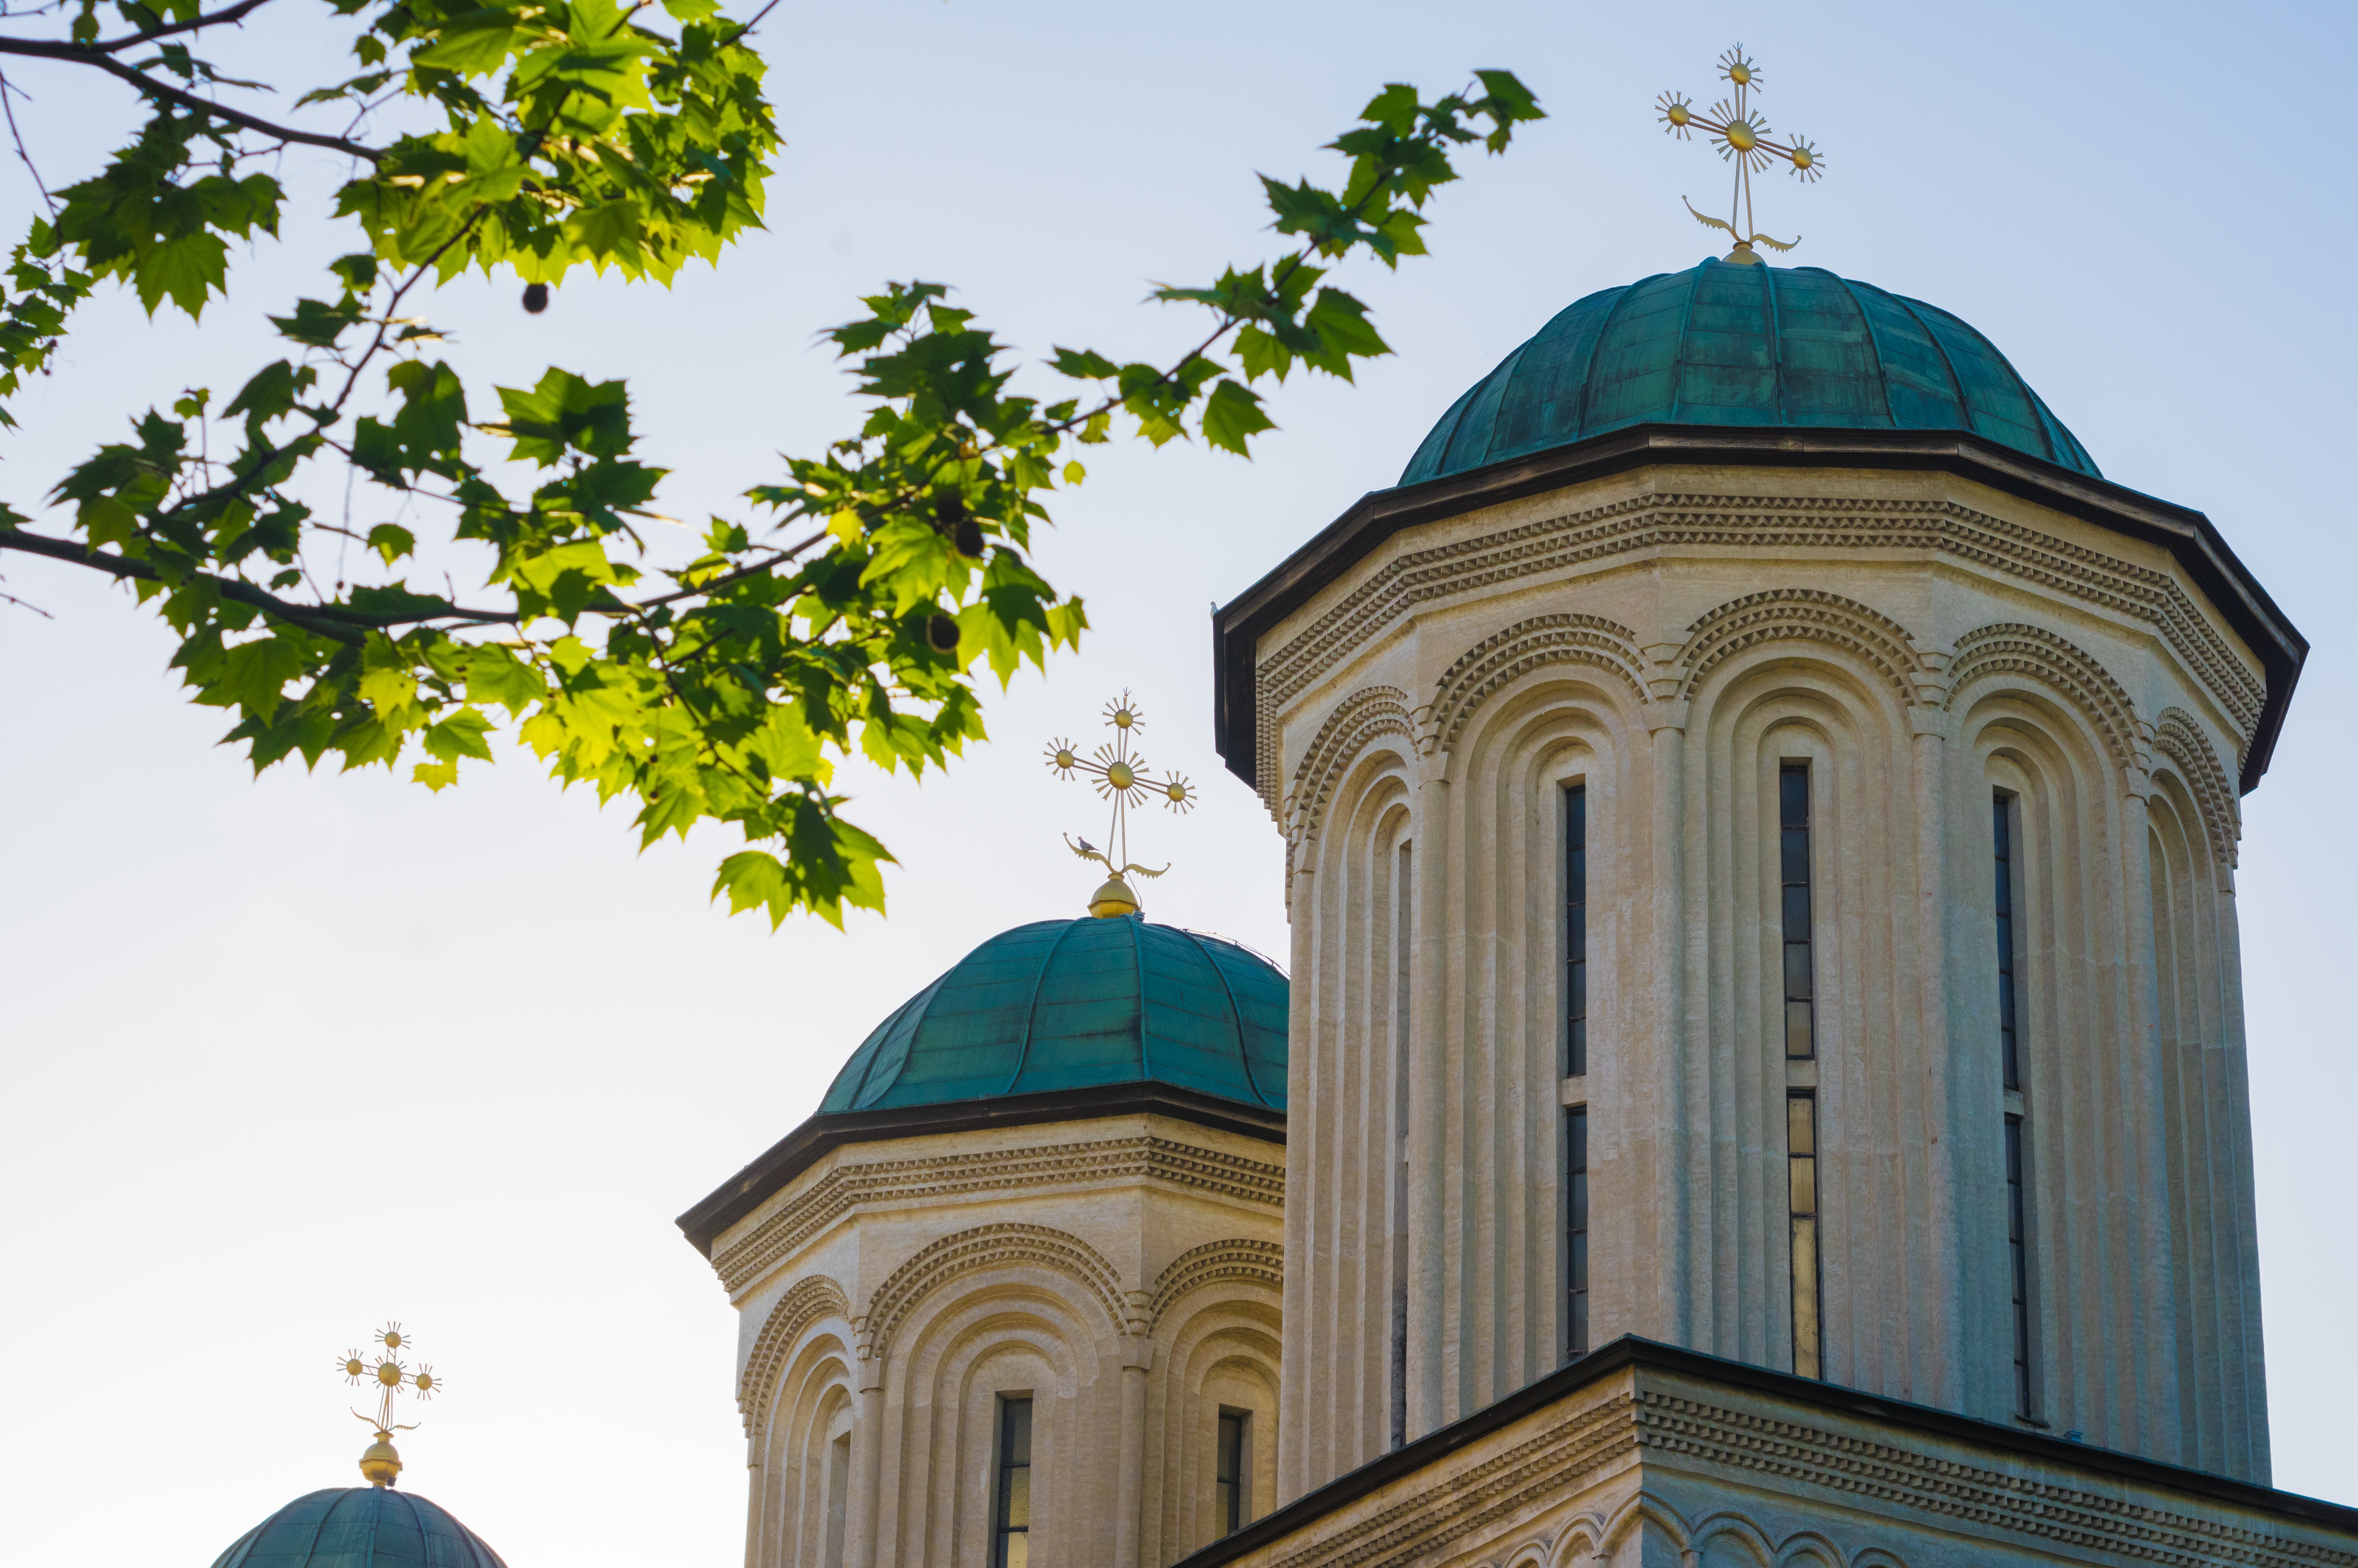
architecture, building, old, religion, landmark, facade, church, cathedral, chapel, cross, christian, place of worship, spiritual, bell tower, faith, steeple, monastery, synagogue, christianity, orthodox, dome, crucifix, resurrection, romanian, manastire, ortodoxie, bucuresti, cruci, spirituality, credinta, radu voda, dreapta credinta